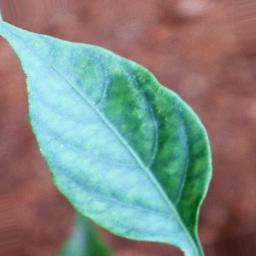
Label: healthy